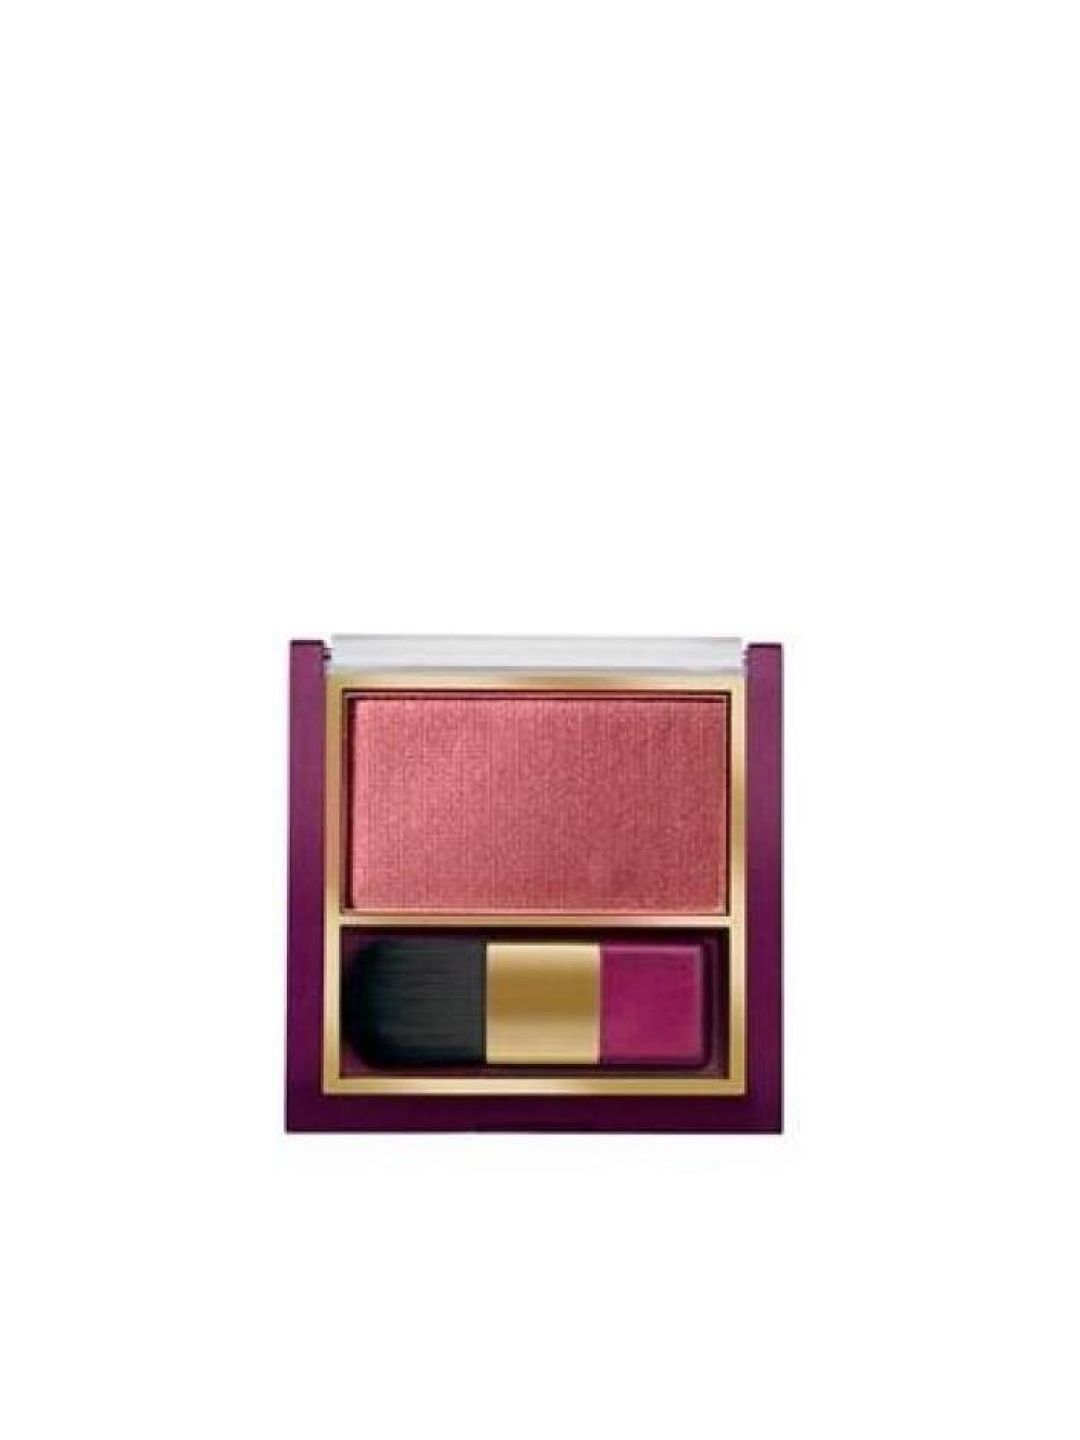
Lakme Women Pure Rouge Peach Affair Blusher
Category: Personal Care / Makeup / Highlighter and Blush
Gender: Women
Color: Pink
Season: Spring 2017
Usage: Casual